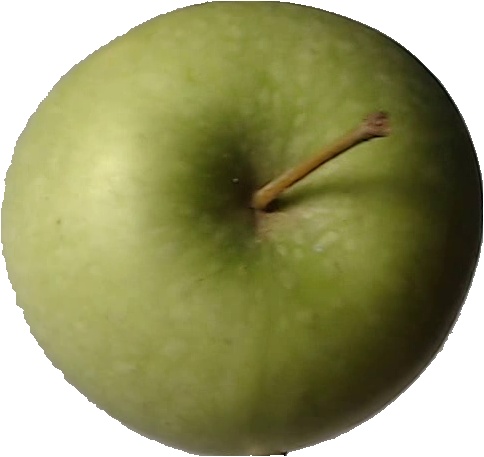
Label: apple_granny_smith_1